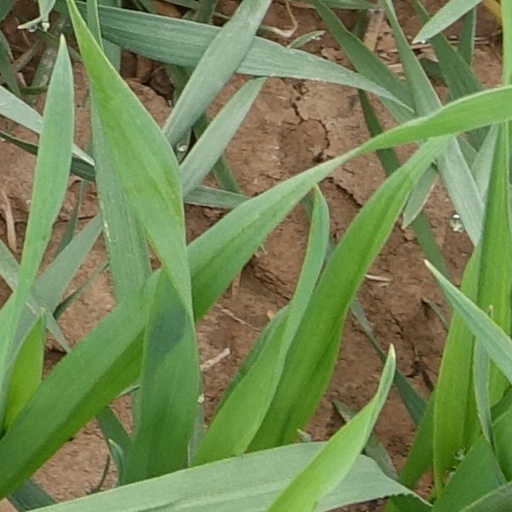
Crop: wheat